Francis Hoover

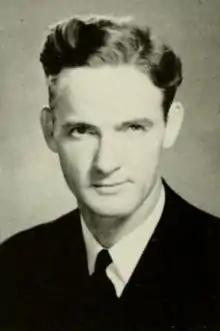
Hoover pictured in "The Rhododendron 1946", Appalachian State yearbook

Francis Lentz Hoover (November 15, 1914 – March 19, 2002) was an American college sports coach and administrator. He coached American football, basketball, baseball, and tennis at Appalachian State Teachers College—now known as Appalachian State University—located in Boone, North Carolina. Hoover was the eighth head football coach, serving for one season in 1945, and the seventh basketball coach, serving for 11 seasons between 1945 and 1957, at Appalachian State. He led the Appalachian State Mountaineers men's basketball to two North State Conference championships. Hoover was the president of the National Association of Intercollegiate Athletics (NAIA) for the 1960–61 academic year.